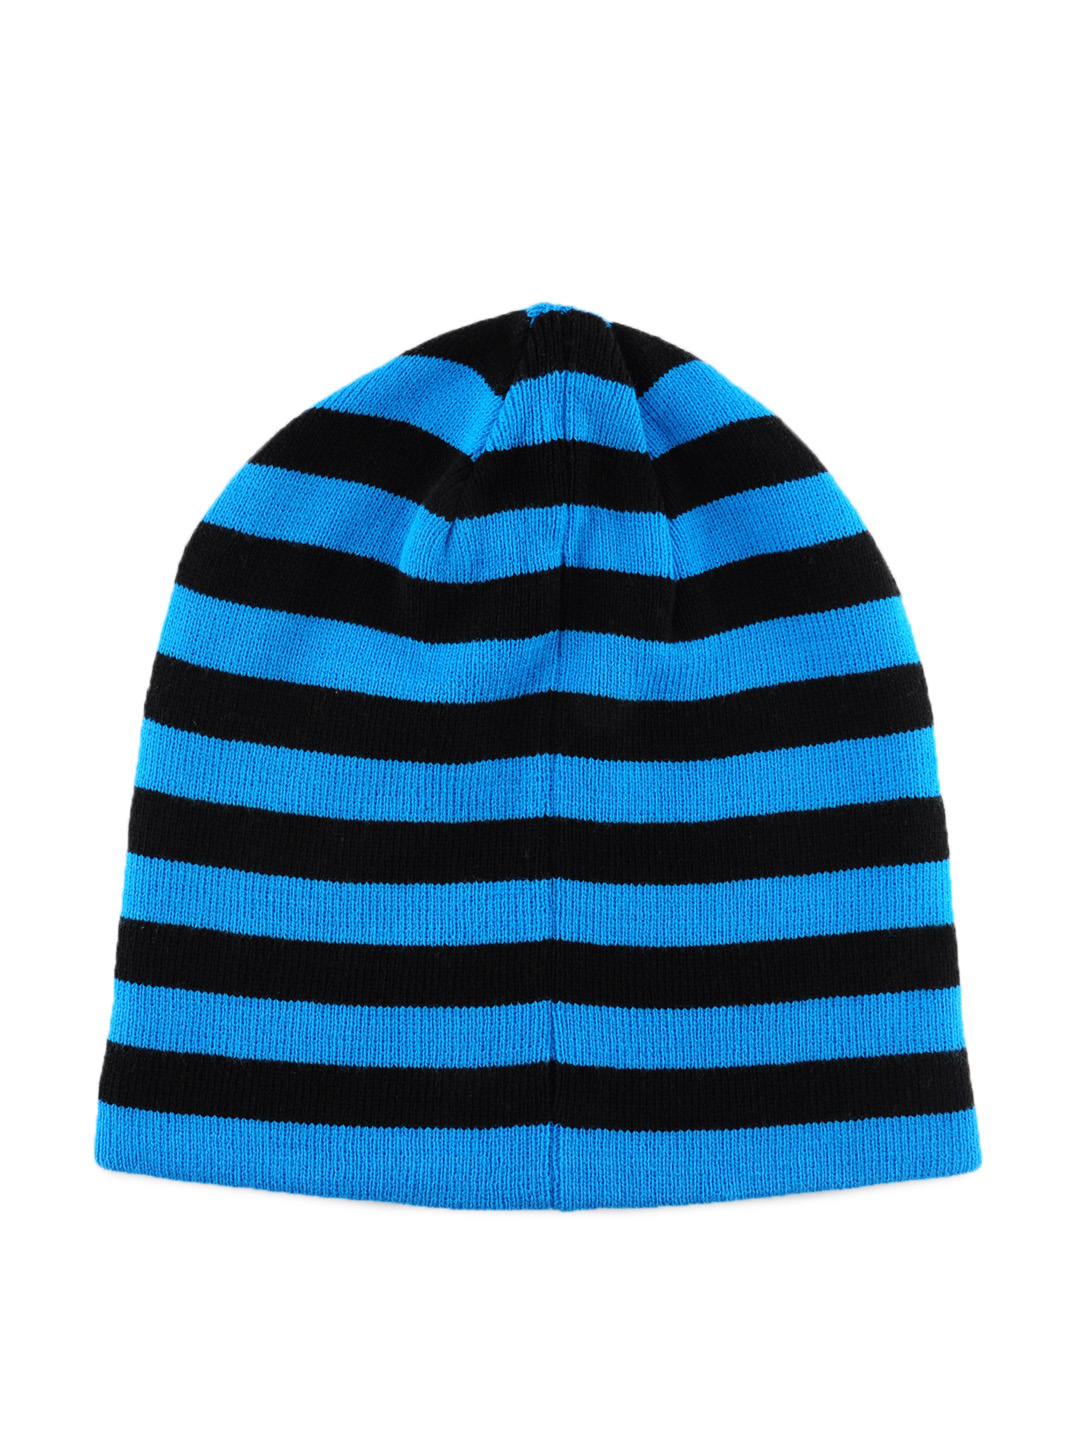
Quiksilver Men Stripes Blue Caps
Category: Accessories / Headwear / Caps
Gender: Men
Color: Blue
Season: Summer 2012
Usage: Casual